Alana Woodward

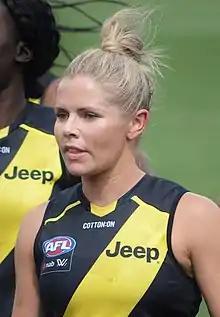
Woodward with Richmond in February 2020

Alana Woodward (born 13 July 1990) is an Australian rules footballer who plays for Sydney in the AFL Women's (AFLW). She has previously played for Richmond and St Kilda in the AFL Women's (AFLW).